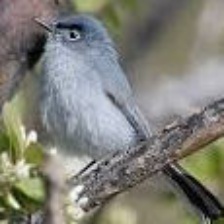
Species: BLUE GRAY GNATCATCHER
Scientific name: POLIOPTILA CAERULEA